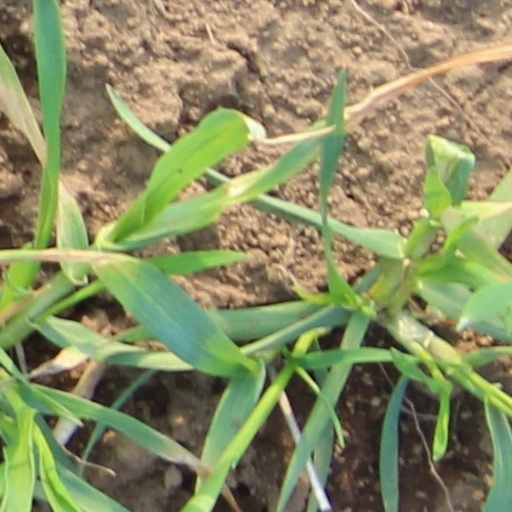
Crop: wheat